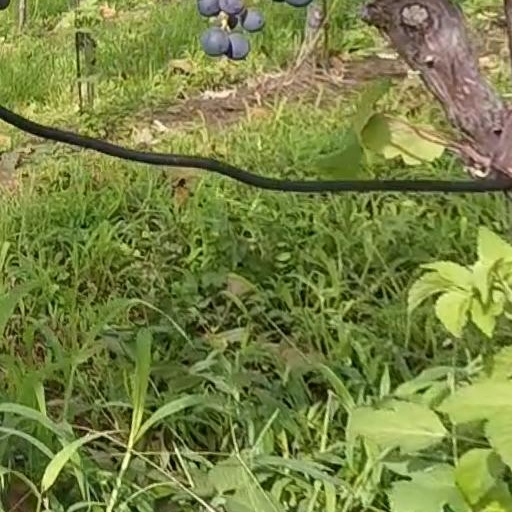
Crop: grape